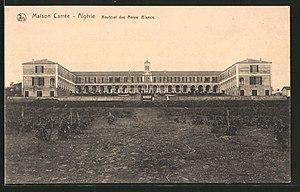
Noviciat des Pères blancs à Maison-Carrée près d'Alger. CPA du début du XXe siècle.
Les missionnaires d'Afrique forment une société de vie apostolique missionnaire de droit pontifical également connus sous le nom de pères blancs. Ils ne doivent pas être confondus avec les missionnaires de la société des missions africaines.